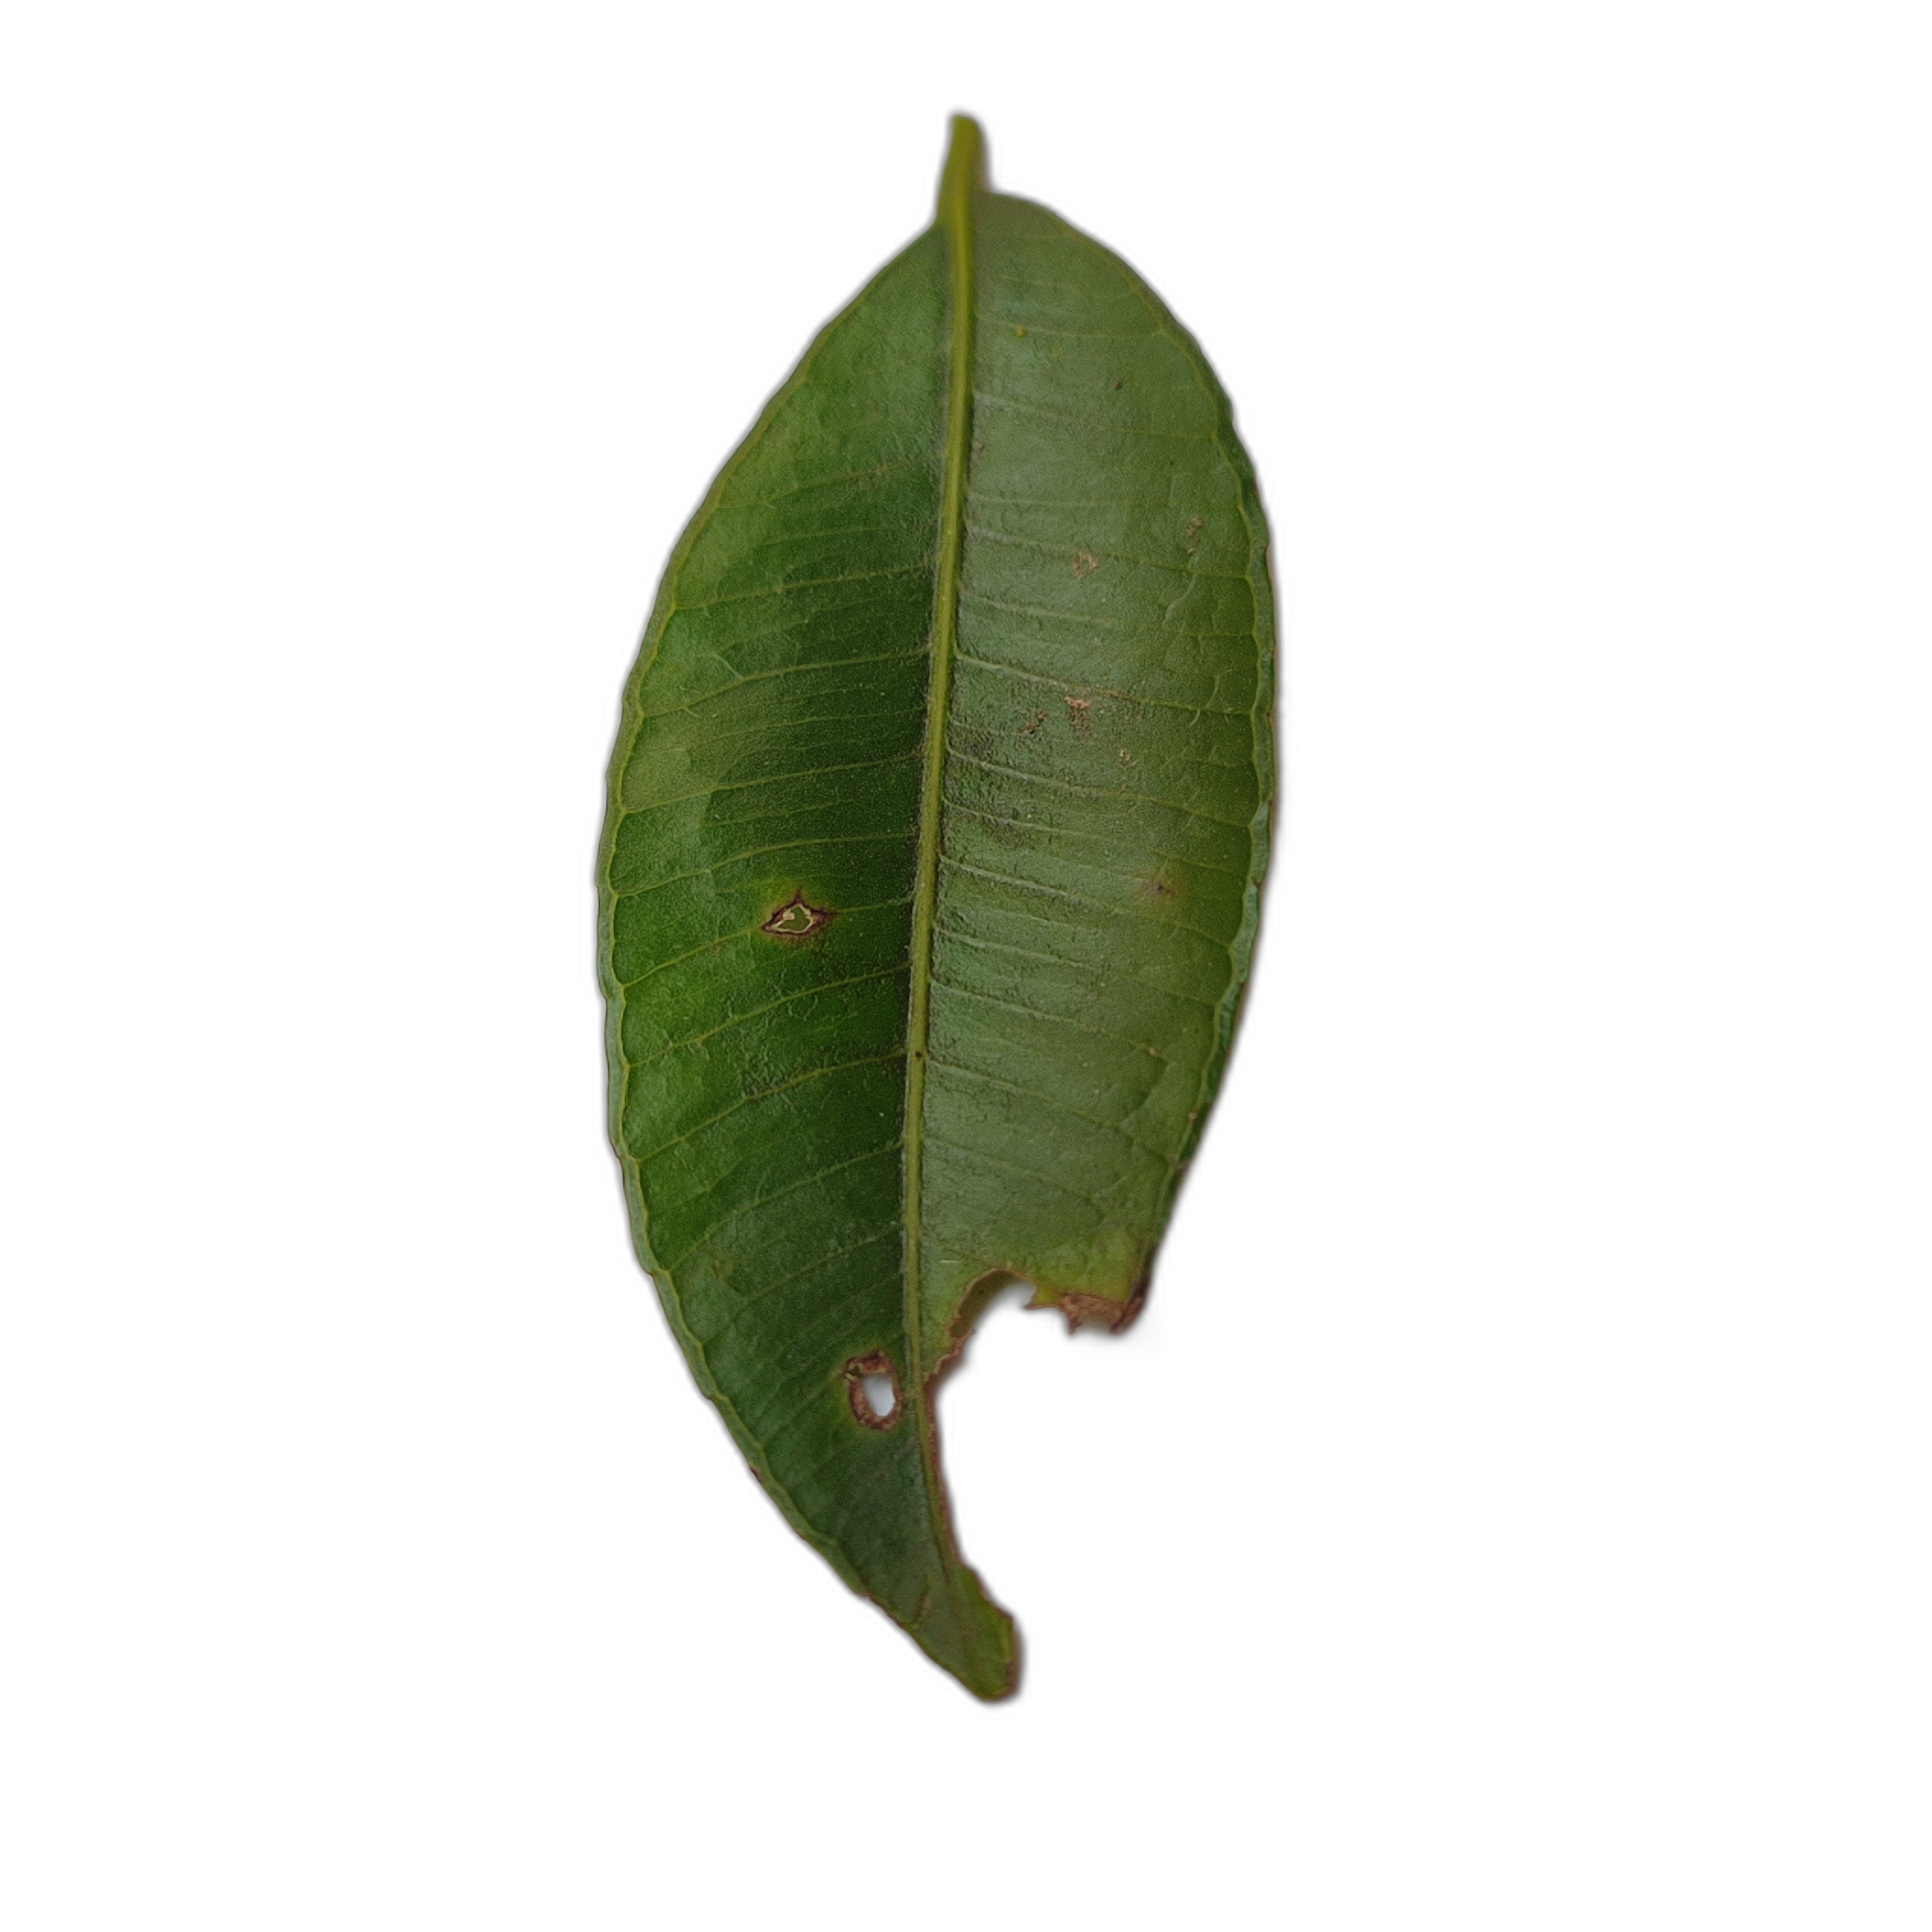
Label: not_healthy